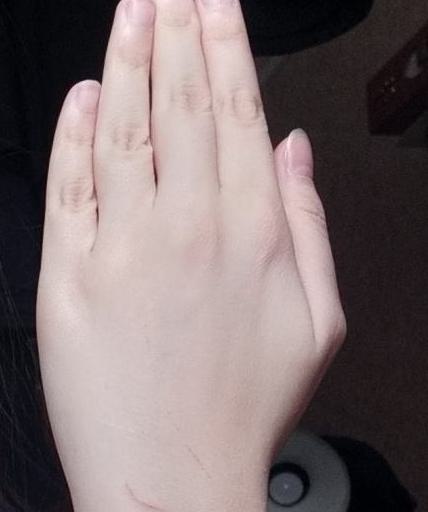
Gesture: stop_inverted